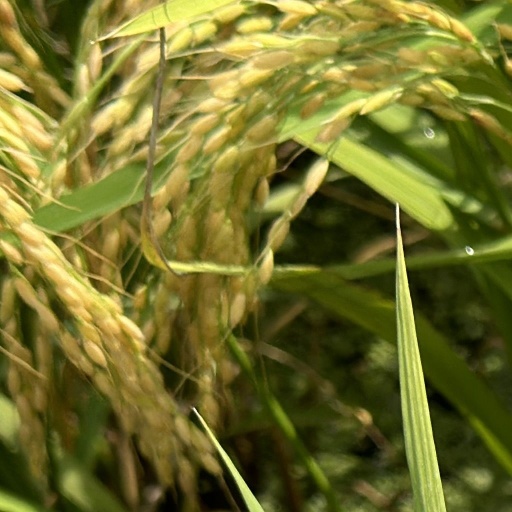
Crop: rice